Deaconess

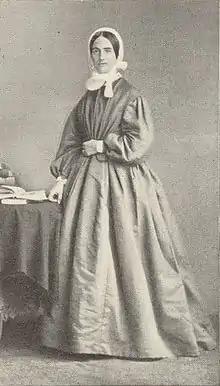
Elizabeth Catherine Ferard, first ordained deaconess of the Church of England

The ministry of a deaconess is a ministry for women in some Protestant, Oriental Orthodox, and Eastern Orthodox churches to provide pastoral care, especially for other women, and which may carry a liturgical role. The word comes from the Greek, for "deacon", which means a servant or helper and occurs frequently in the Christian New Testament of the Bible.